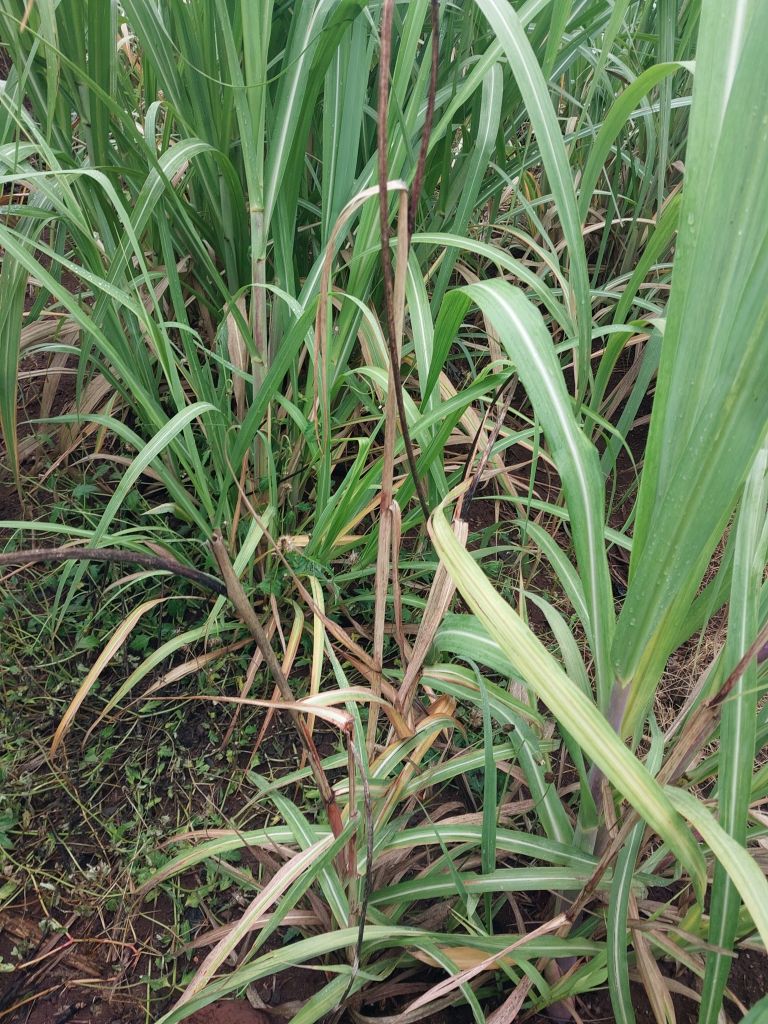
Label: Smut